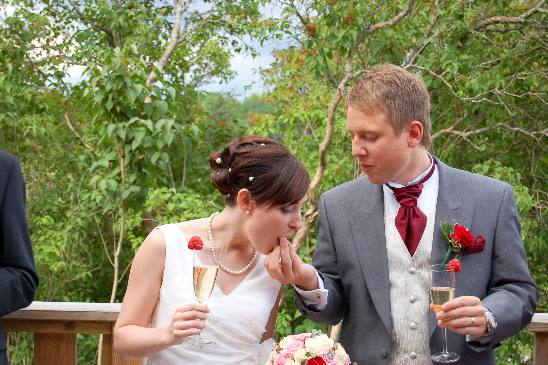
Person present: Yes